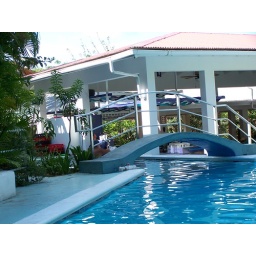
Swim under the bridge to ge to the bar. If you look closely, you can see someone reading a book at the bar.